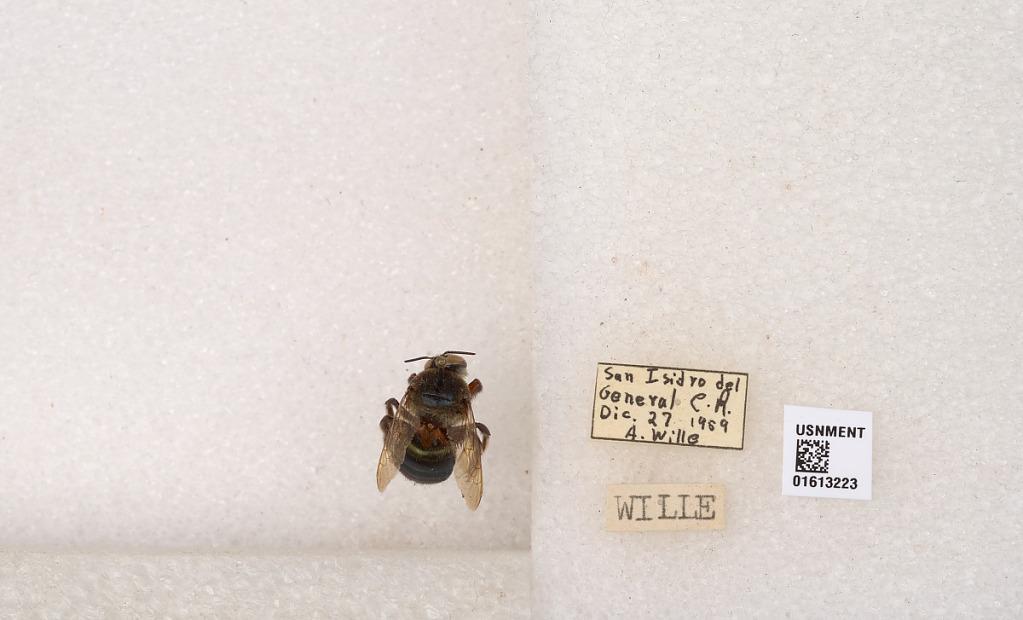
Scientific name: Xylocopa
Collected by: A. Wille
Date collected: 1959-12-27
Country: Costa Rica
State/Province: San Jose
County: Perez Zeledon
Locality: San Isidro del General